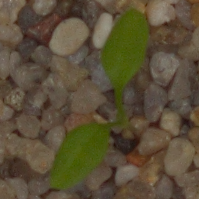
Label: common_chickweed